Sharon Tate

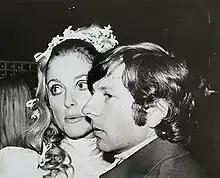
Tate and Polanski at their wedding in 1968

An edited version of "The Fearless Vampire Killers" was released, and Polanski expressed disgust at Ransohoff for "butchering" his film. "Newsweek" called it "a witless travesty", and it was not profitable. Tate's performance was largely ignored in reviews and, when she was mentioned, it was usually in relation to her nude scenes. "Eye of the Devil" was released shortly after, and Metro-Goldwyn-Mayer attempted to build interest in Tate with its press release describing her as "one of the screen's most exciting new personalities". The film failed to find an audience and most reviews were indifferent, neither praising nor condemning it. "The New York Times" wrote that one of the few highlights was Tate's "chillingly beautiful but expressionless performance".